Nnedi Okorafor

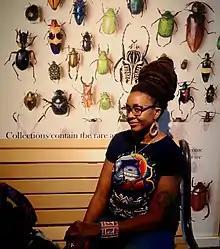
Okorafor in 2017

Nnedimma Nkemdili Okorafor was born in Cincinnati, Ohio, in 1974 to Igbo Nigerian parents who travelled to America in 1969 to attend school but could not return to Nigeria due to the Nigerian Civil War. She holds both American and Nigerian citizenship.